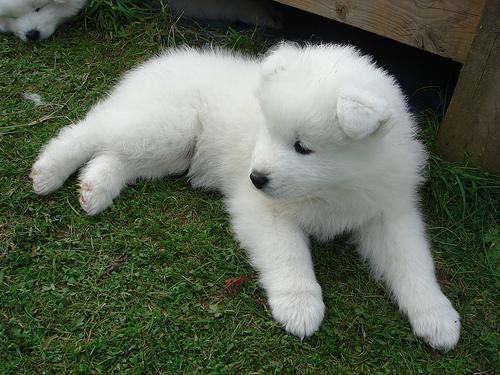
Breed: samoyed